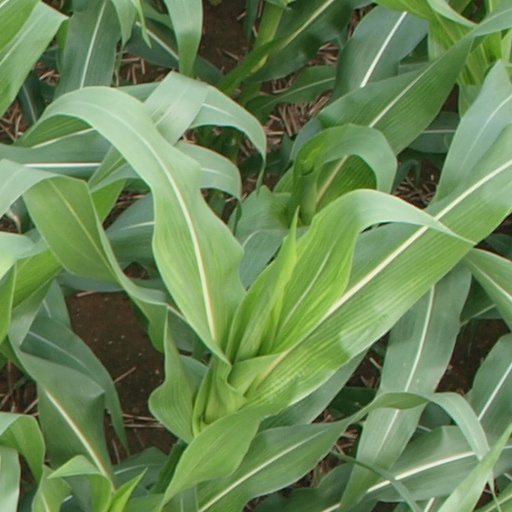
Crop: maize; corn